Legal socialization

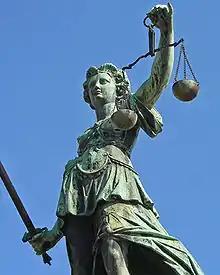
Just laws which uphold human rights are the necessary foundation of peace. ~ Aung San Suu Kyi

Internalisation (or internalization) in sociology and other social sciences is the process of acceptance of a set of norms and values established by people or groups which are influential to the individual through the process of socialisation.